Adela Xenopol

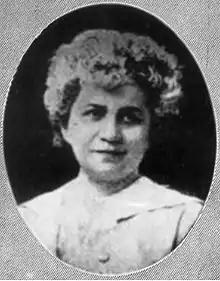

Adela Xenopol (1861–1939) was a Romanian feminist and writer. She published both literary works and feminist tracts, founding several magazines. In 1914, just prior to the advent of World War I she and other feminists presented a petition for women's suffrage to the Romanian Parliament. In 1925, she founded the Society of Romanian Women Writers to encourage women to publish their works and the following year founded an influential journal as the publishing arm of the society which published works by both women and men on feminist topics.